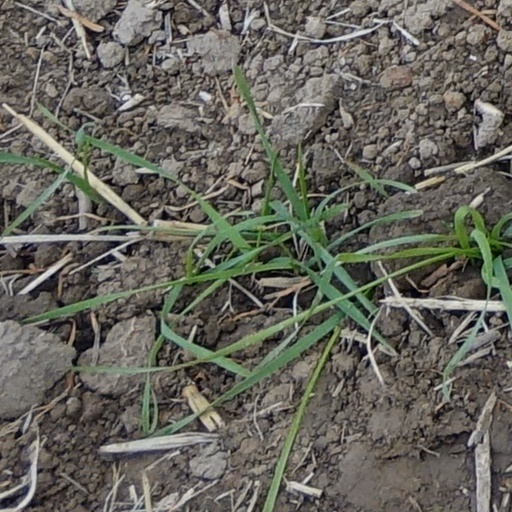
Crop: wheat